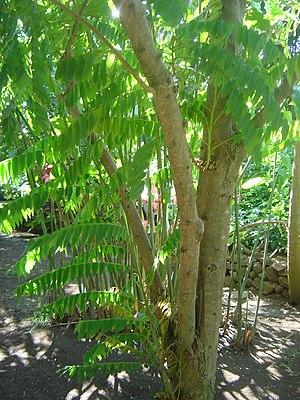
Photographie prise au Jardin d'Éden, parc botanique, Saint-Gilles les Bains (commune de Saint-Paul), Île de la Réunion (Océan Indien, République Française).
Le bilimbi est un arbre fruitier de la famille des Oxalidacées, aussi appelé arbre à cornichons pour ses fruits comestibles, semblables à des cornichons translucides.
Averrhoa est un genre d'arbres de la famille des Oxalidacées. Ce genre a été dédié par Linné à Averroes, astronome et philosophe du XIIᵉ siècle.